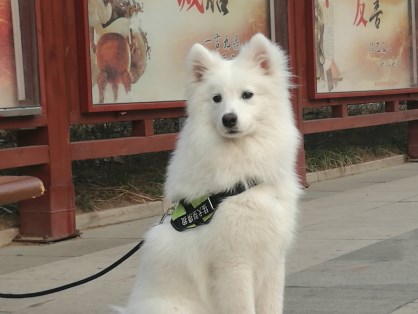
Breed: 2192-n000088-Samoyed